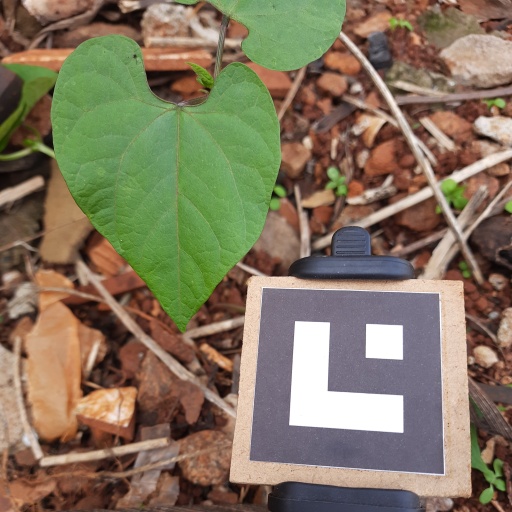
Observations: flat surface, no eating holes, under shade